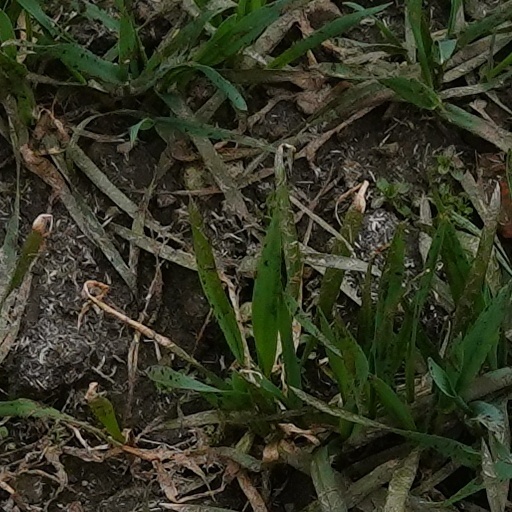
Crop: wheat